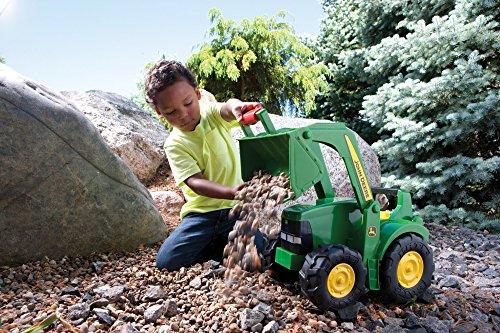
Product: TOMY John Deere Big Scoop Tractor Toy, 21-Inch
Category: Toys & Games | Play Vehicles | Toy Vehicles
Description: TRACTOR WITH LOADER: The functional front loader features an easy-grip handle to scoop and dump big loads like rock and sand.
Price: $39.99
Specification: ProductDimensions:21x11x12inches|ItemWeight:4pounds|ShippingWeight:5.55pounds(Viewshippingratesandpolicies)|DomesticShipping:Currently,itemcanbeshippedonlywithintheU.S.andtoAPO/FPOaddresses.ForAPO/FPOshipments,pleasecheckwiththemanufacturerregardingwarrantyandsupportissues.|InternationalShipping:ThisitemcanbeshippedtoselectcountriesoutsideoftheU.S.LearnMore|ShippingAdvisory:Thisitemmustbeshippedseparatelyfromotheritemsinyourorder.Additionalshippingchargeswillnotapply.|ASIN:B002IC0T8G|Itemmodelnumber:35850|Manufacturerrecommendedage:36months-5years